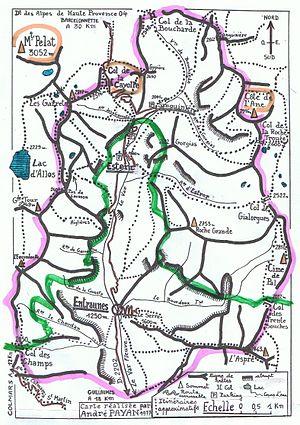
Carte simplifiée de la commune d'Entraunes (aux limites en rose) avec les itinéraires approximatifs à pied, en raquettes ou à ski (en pointillés) et la limite de la zone centrale du Parc national du Mercantour (en vert)
Entraunes, « porte » du parc national du Mercantour, est une commune française située dans le département des Alpes-Maritimes, en région Provence-Alpes-Côte d'Azur.